Enigmosaurus

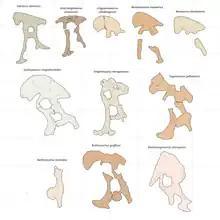
Hip variation among therizinosaur genera ("Enigmosaurus" in center)

Below are the results of the recently performed phylogenetic analysis of the Therizinosauria by Hartman et al. 2019, in which "Enigmosaurus" is recovered as a derived therizinosauroid.